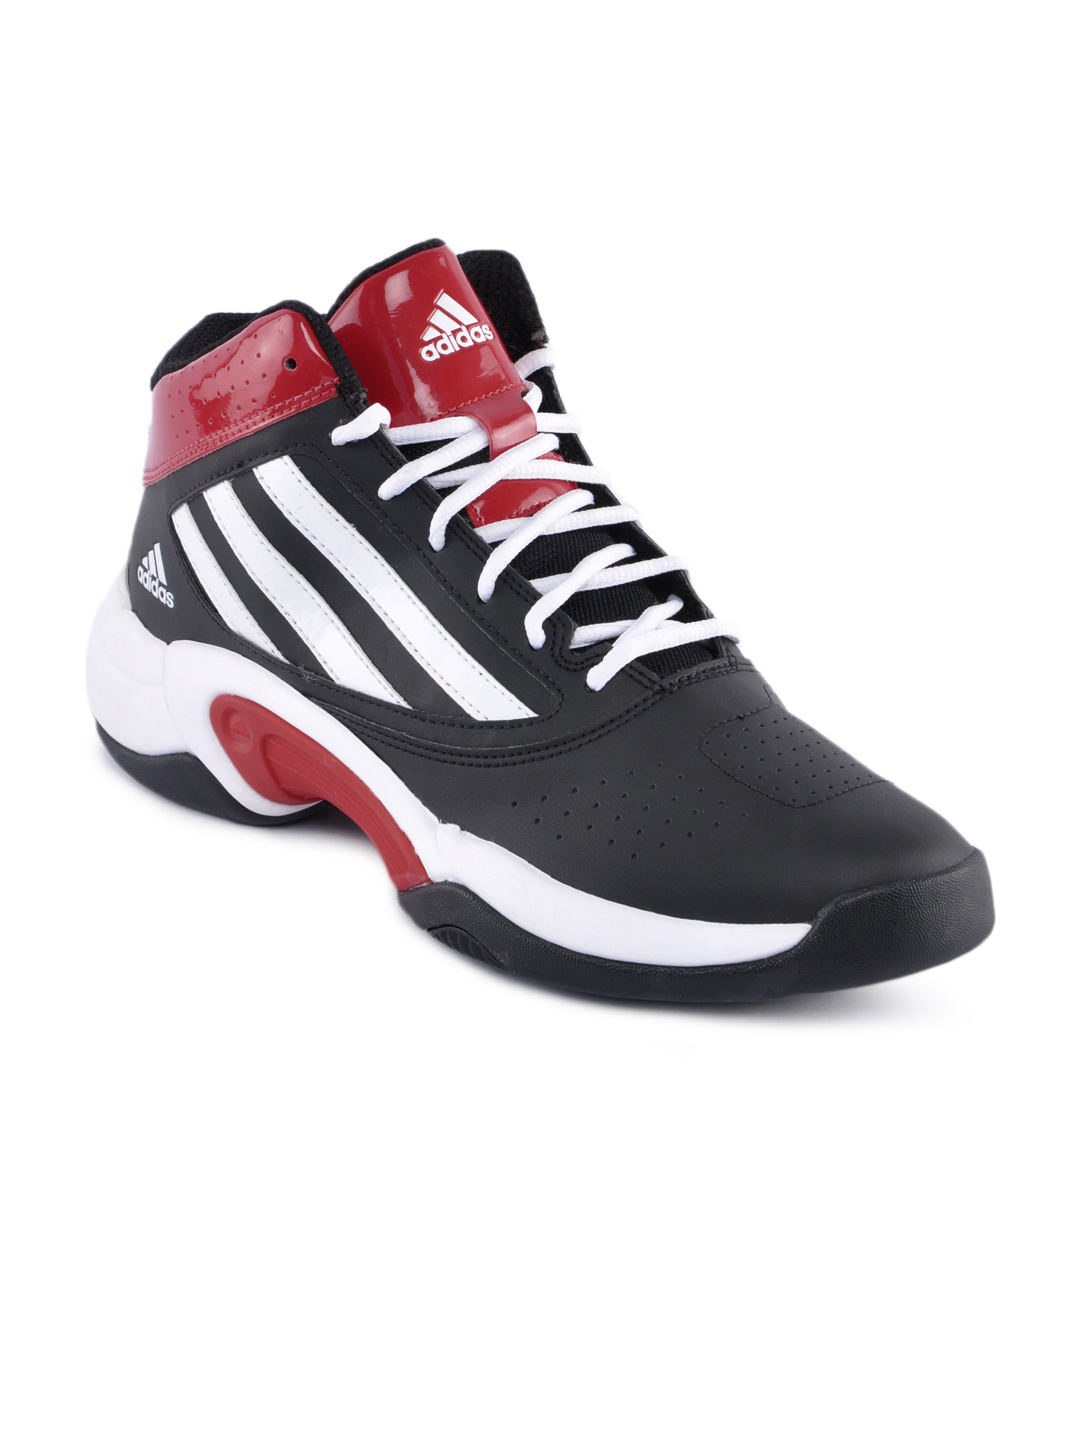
ADIDAS  Men Smoove Black Sports Shoes
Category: Footwear / Shoes / Sports Shoes
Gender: Men
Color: Black
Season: Summer 2012
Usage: Sports